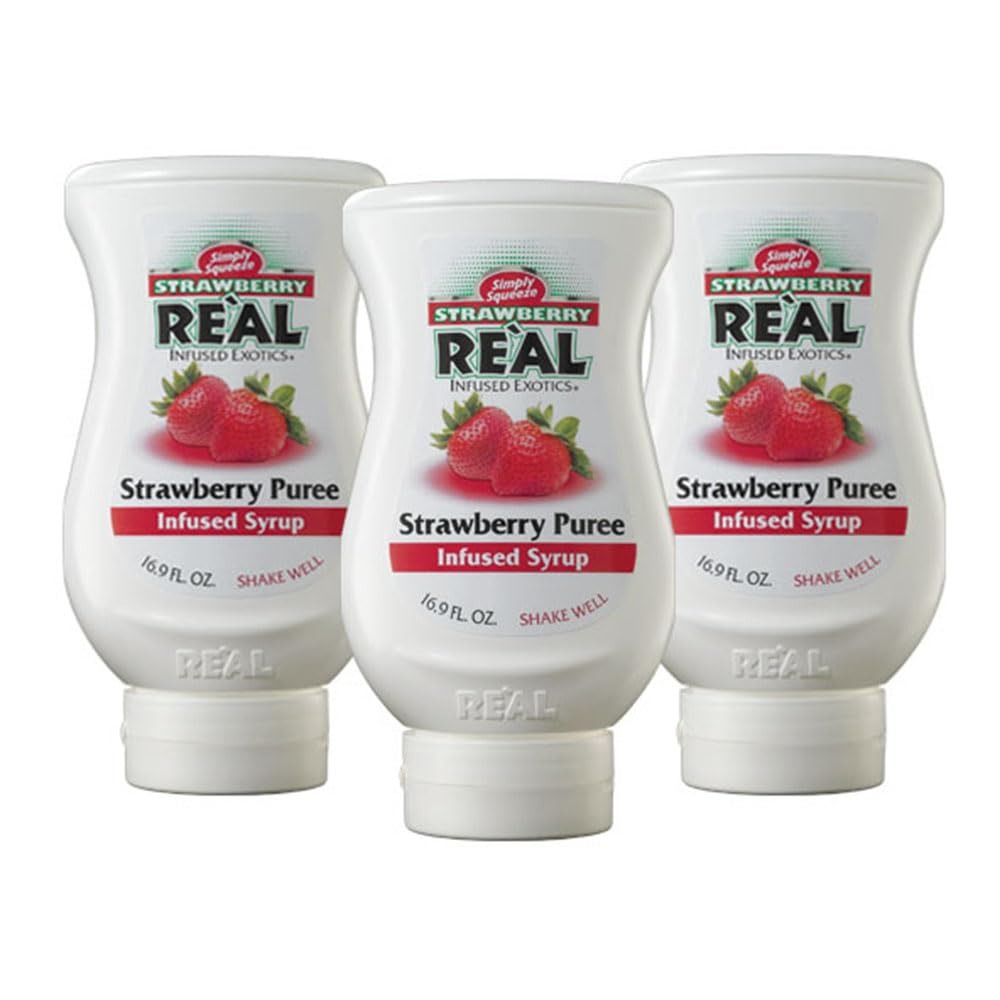
Item Name: Strawberry Reàl Infused Exotics, Strawberry Puree Infused Syrup, 16.9 FL OZ Squeezable Bottle (Pack of 3)
Bullet Point 1: PACK OF 3 BOTTLES: Perfect for Italian sodas, beer cocktails, alcohol-free drinks and frozen or shaken daiquiris and coladas
Bullet Point 2: REAL WORLD OF FLAVOR: Strawberry Real Infused Exotics is infused with handpicked Camorosa, Ventana and Albion Strawberries from California
Bullet Point 3: SQUEEZABLE: No messy cans or difficulty storing unused portions. The wide-mouth bottle opening helps to eliminate waste by allowing easy access with a bar spoon or spatula, and volcano-shaped spout allows for drip-free mixing
Bullet Point 4: FRESHNESS GUARANTEED: Developed specifically to remain uniform with very minimal product separation with built-in oxygen barrier to guarantee product freshness
Bullet Point 5: NOT JUST FOR DRINKS: Excellent in culinary applications such as baking and desserts. Perfect for experimenting with molecular gastronomy concepts like fruit foam or caviar
Product Description: Real Infused Exotics is pushing the boundaries of the mixology movement with a premium product line unlike any other. The only line of puree infused fruit syrups. Quality ingredients made accessible.
Value: 50.7
Unit: Fl Oz

Price: 11.98